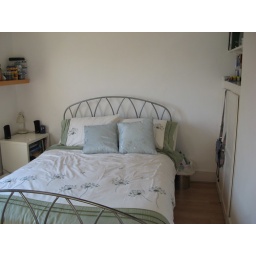
My bed, bedroom computer setup (the computer is in the living room), and storage shelves.